Red (2010 film)

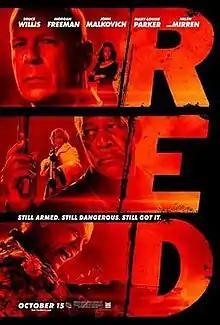
Theatrical release poster

Red (stylized often as RED) is a 2010 American action comedy film loosely inspired by the DC Comics limited series of the same name. Produced by Di Bonaventura Pictures and distributed by Summit Entertainment, it is the first film in the "Red" series. Directed by Robert Schwentke and written by Jon Hoeber and Erich Hoeber, it stars Bruce Willis, Morgan Freeman, John Malkovich, Helen Mirren, Karl Urban, and Mary-Louise Parker, alongside Rebecca Pidgeon, Brian Cox, Richard Dreyfuss, Julian McMahon, Ernest Borgnine, and James Remar. "Red" follows Frank Moses (Willis), a former black-ops agent who reunites with his old team to capture an assassin who has vowed to kill him.